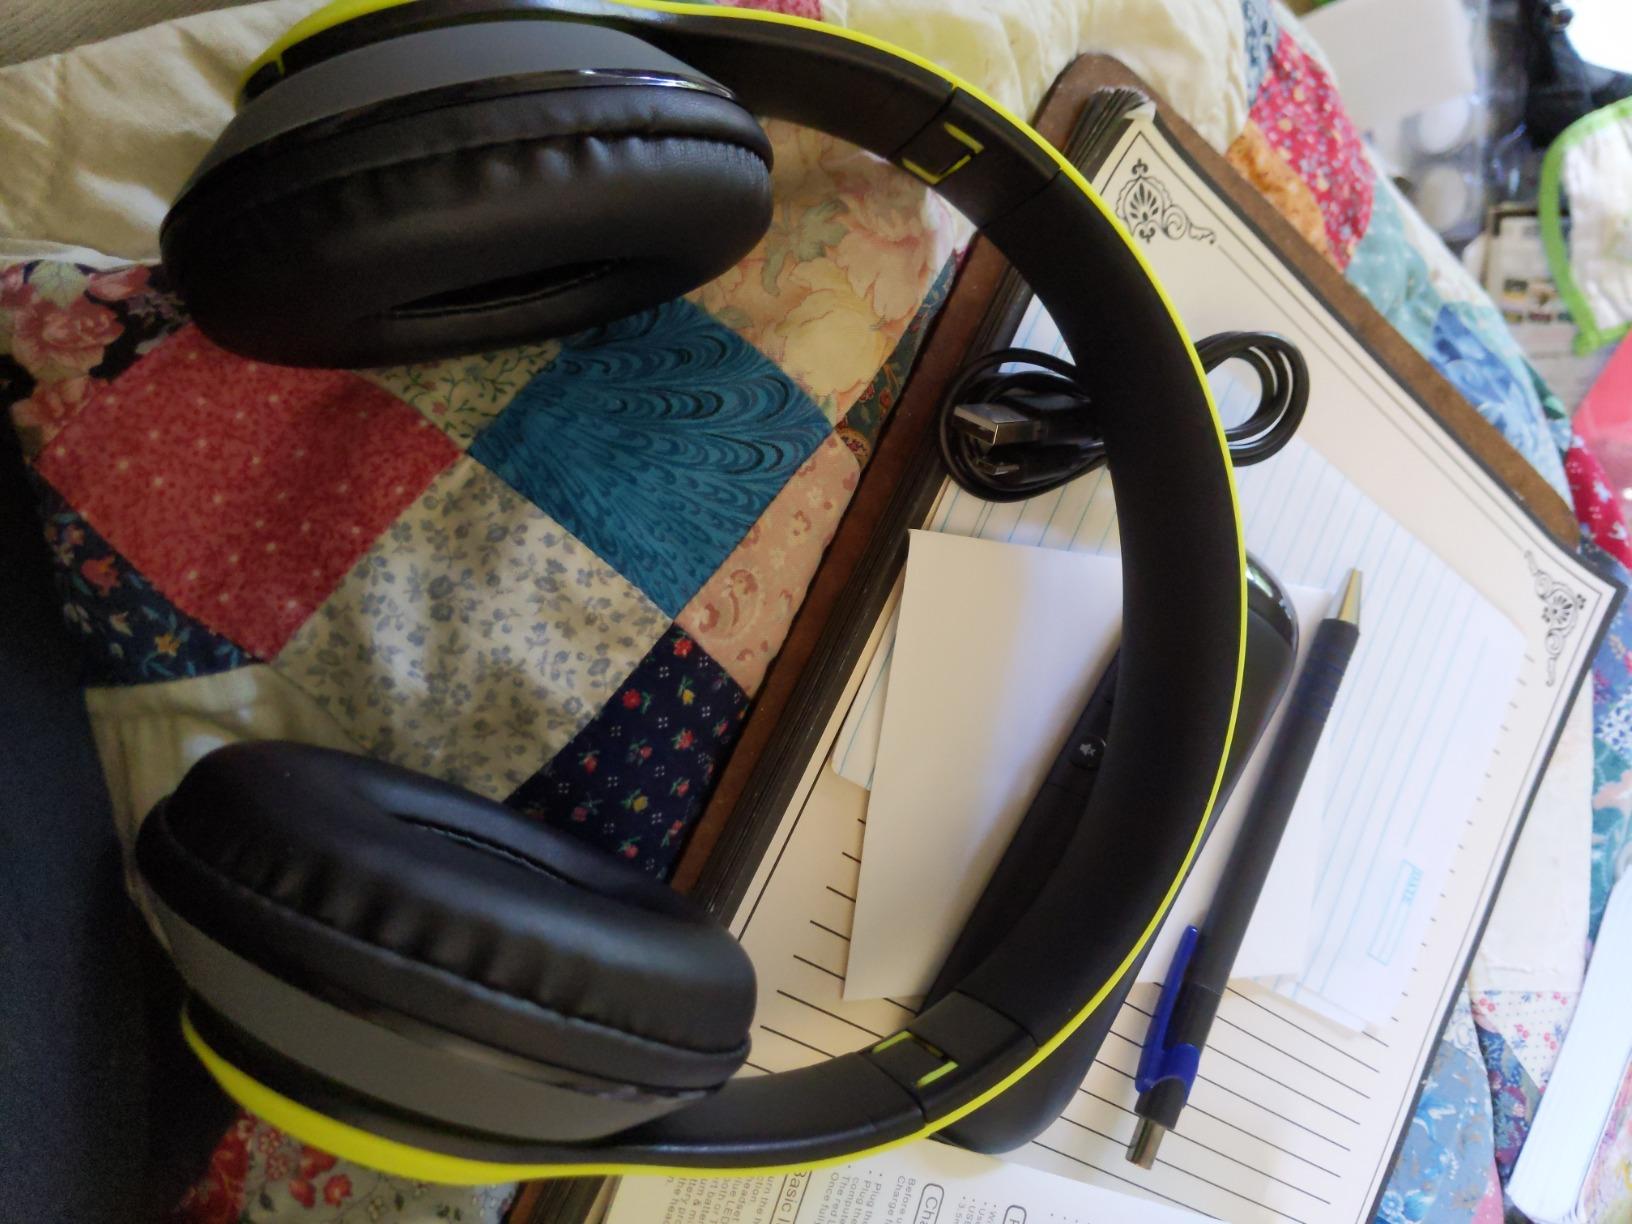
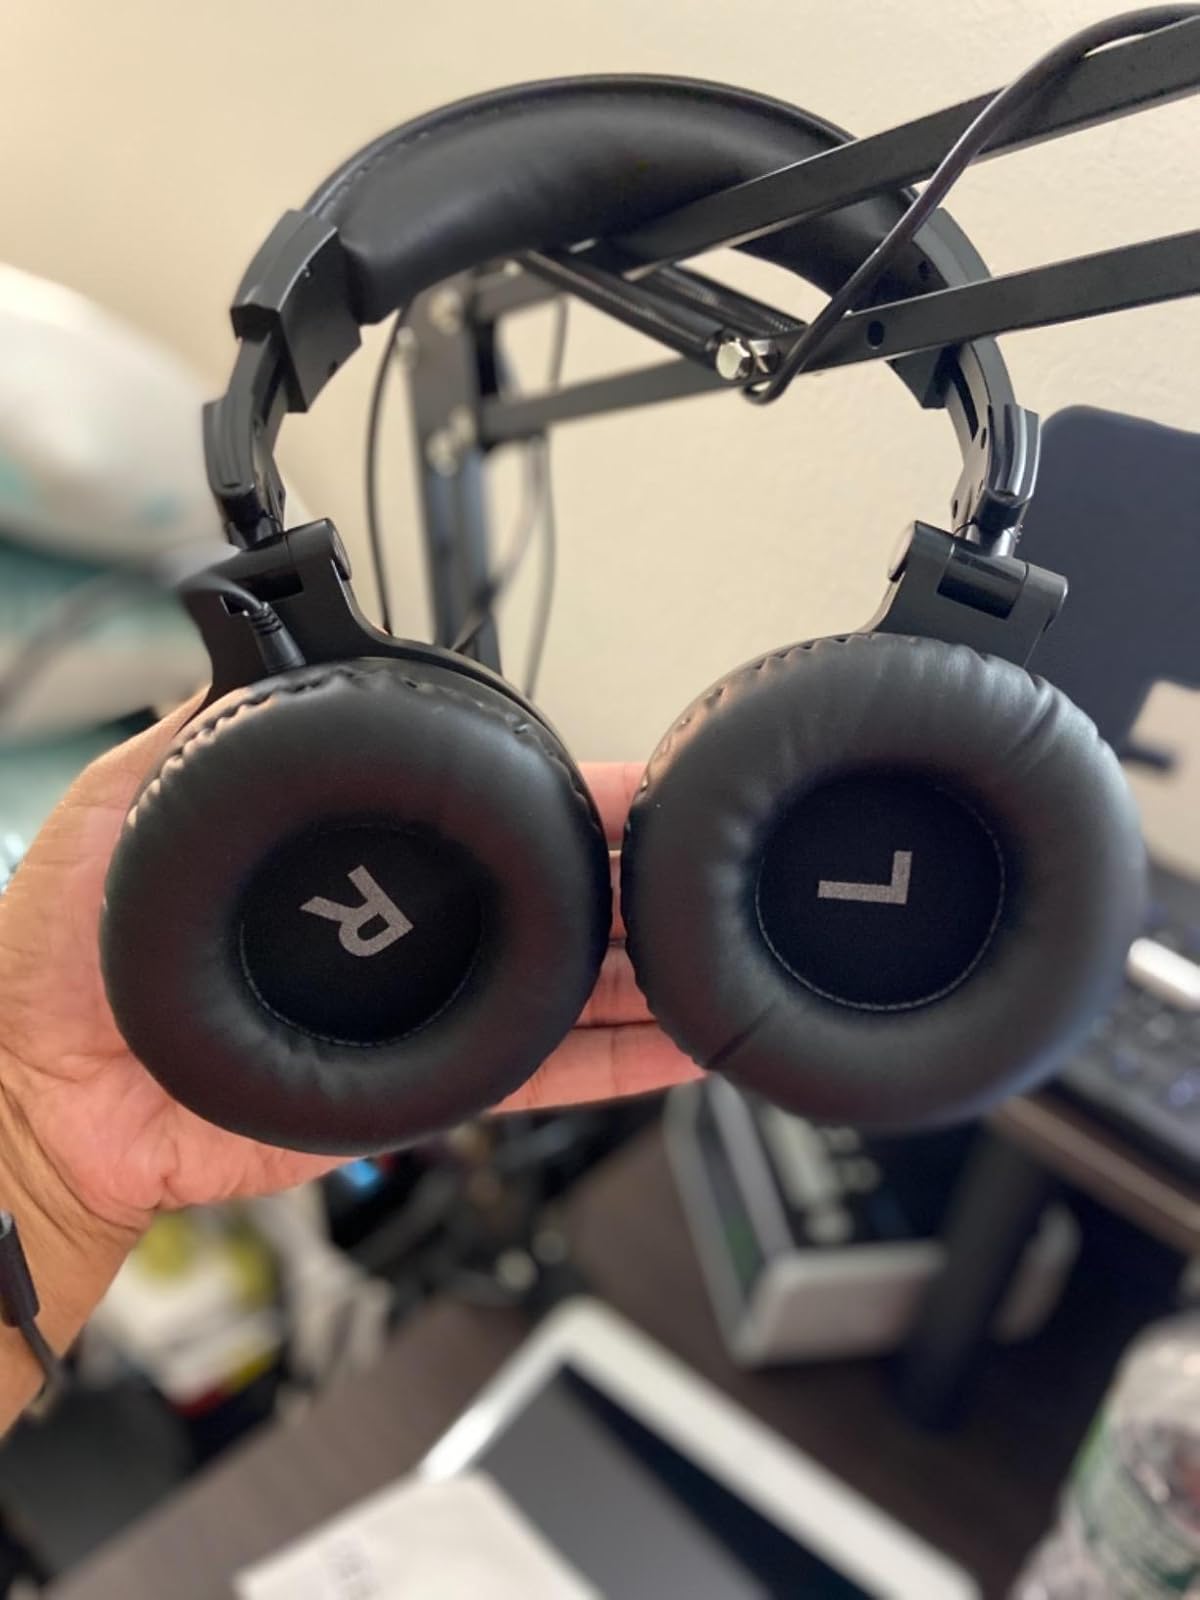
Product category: headphones
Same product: no